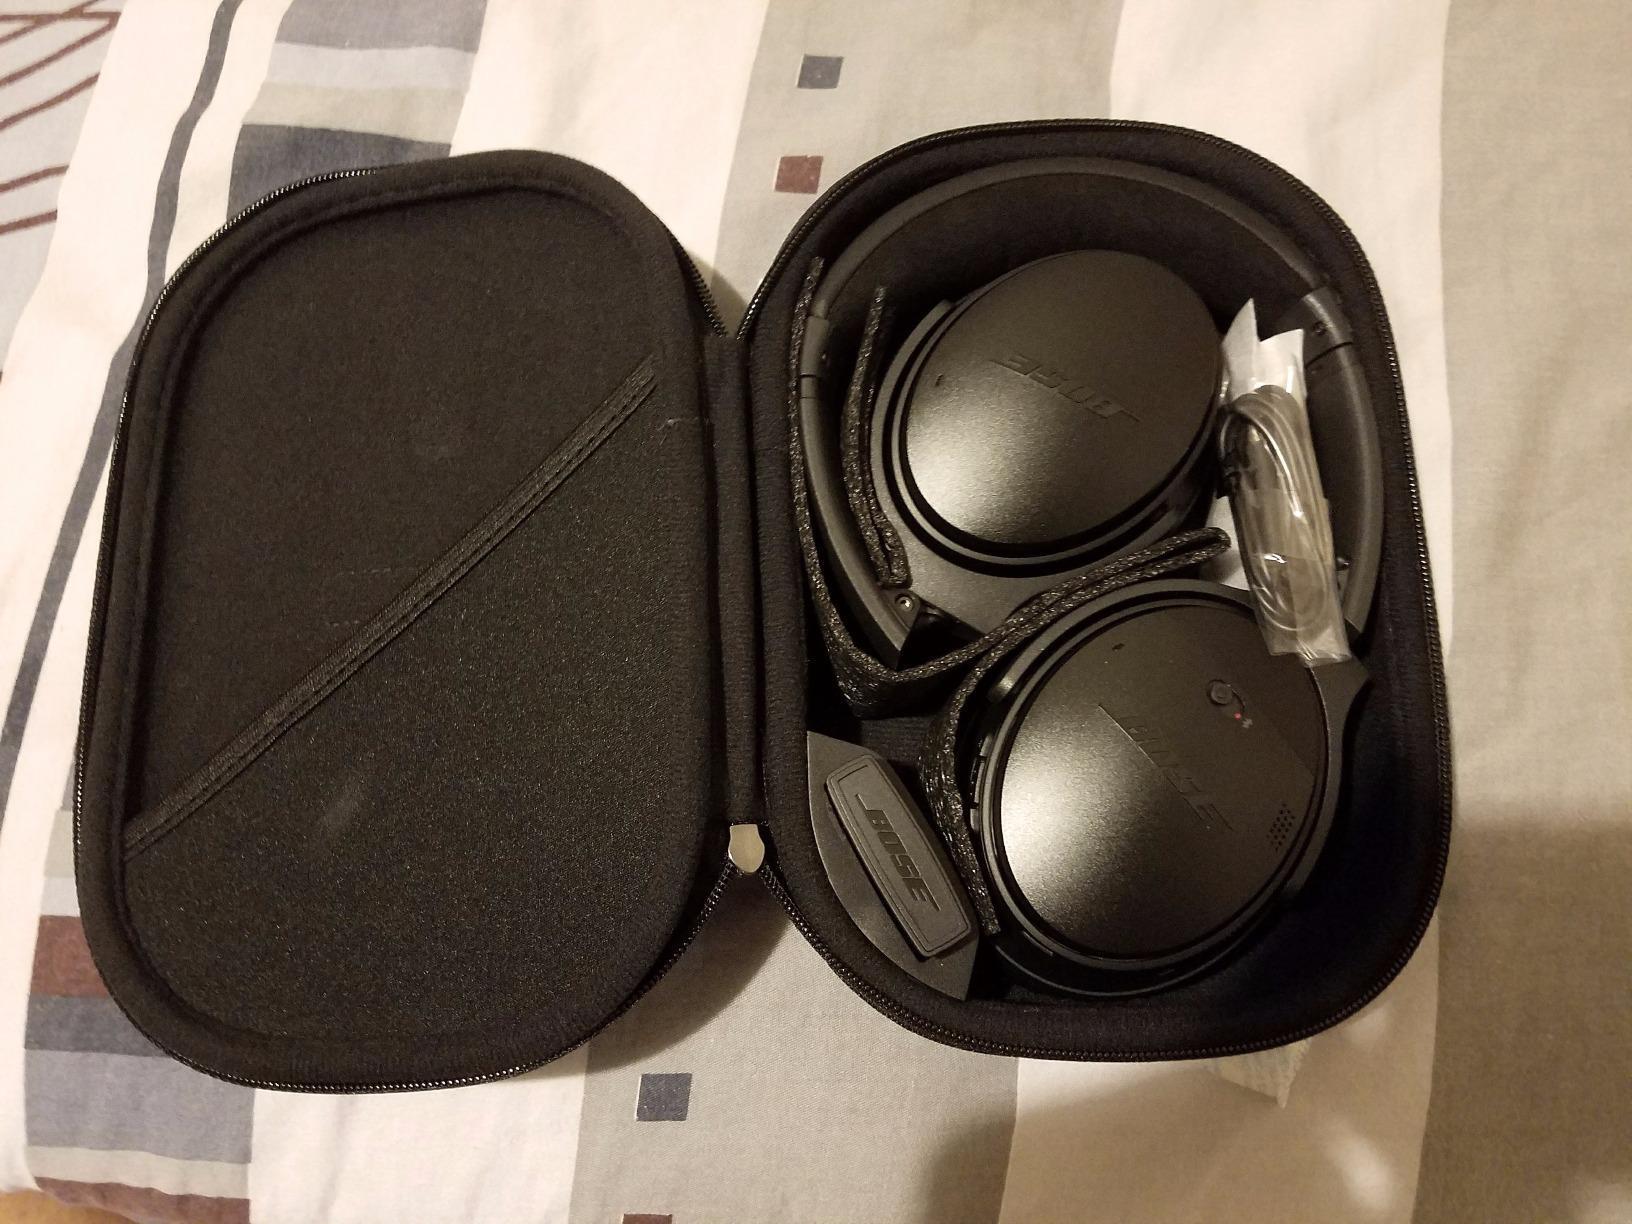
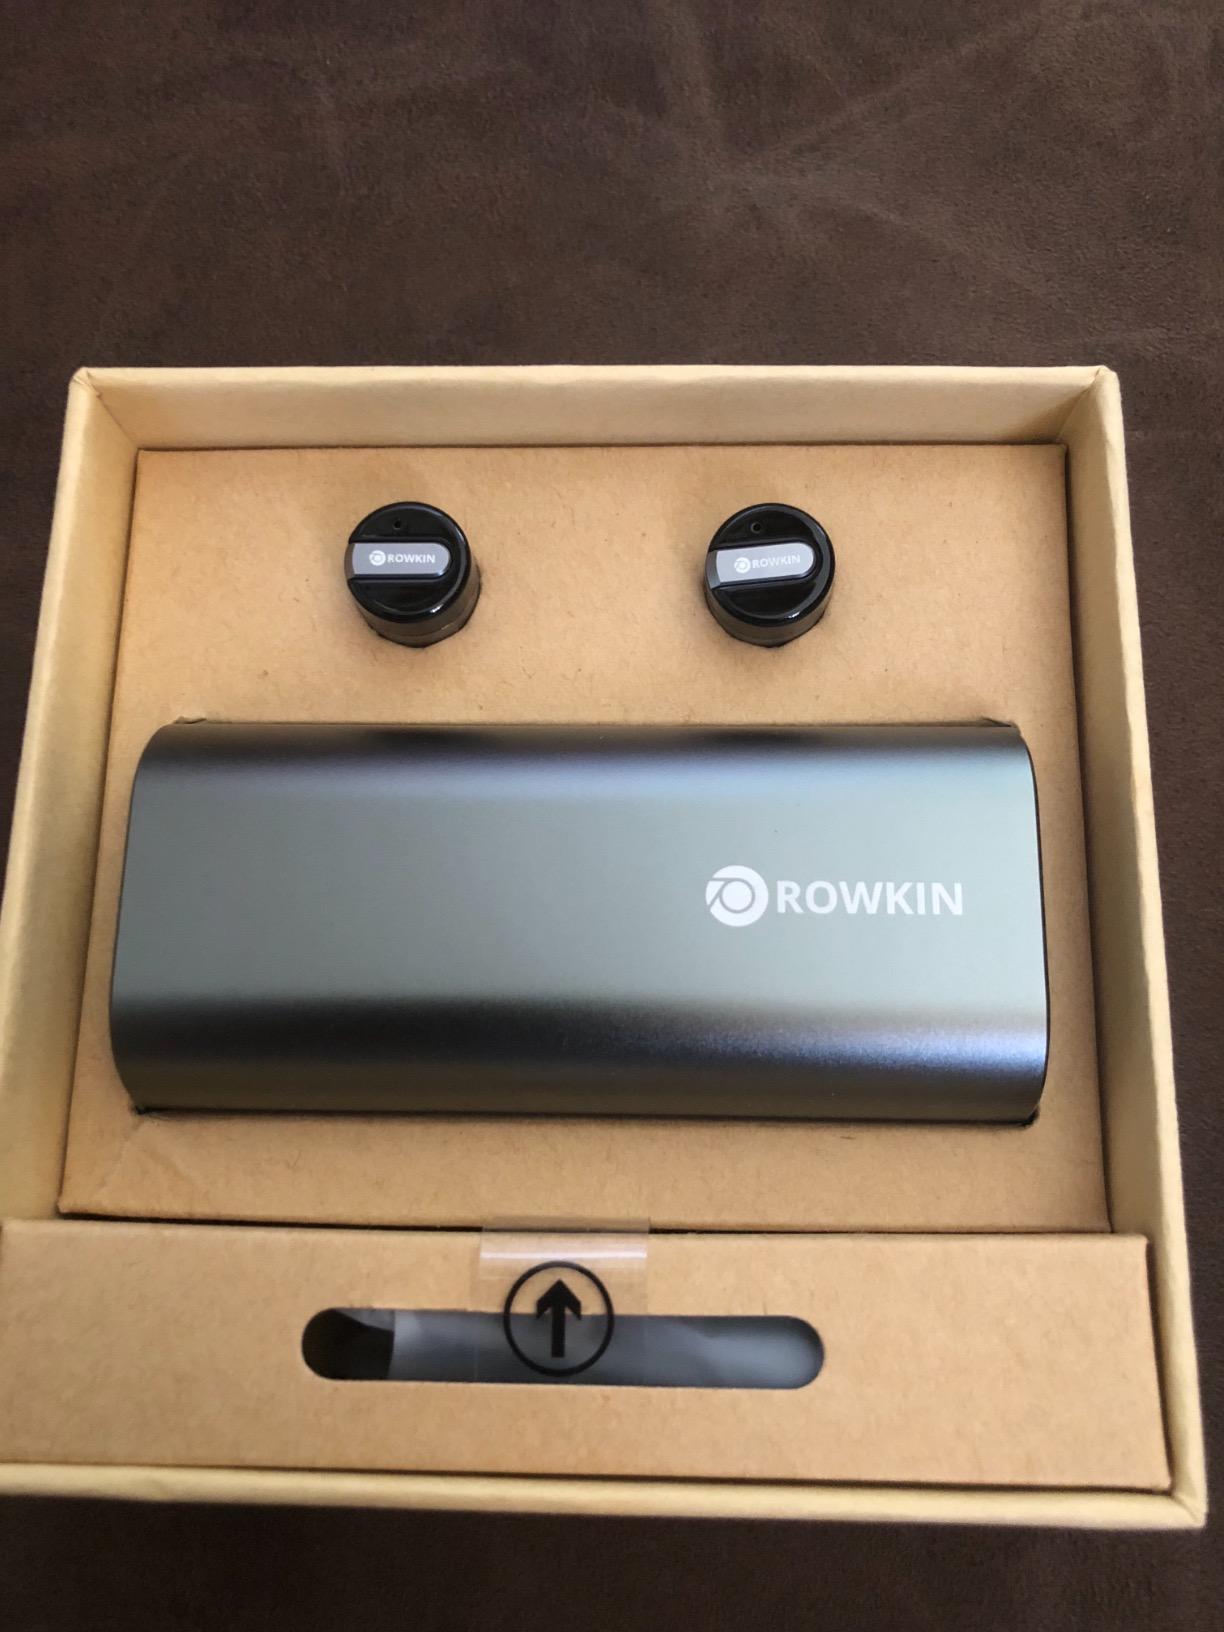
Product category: headphones
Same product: no